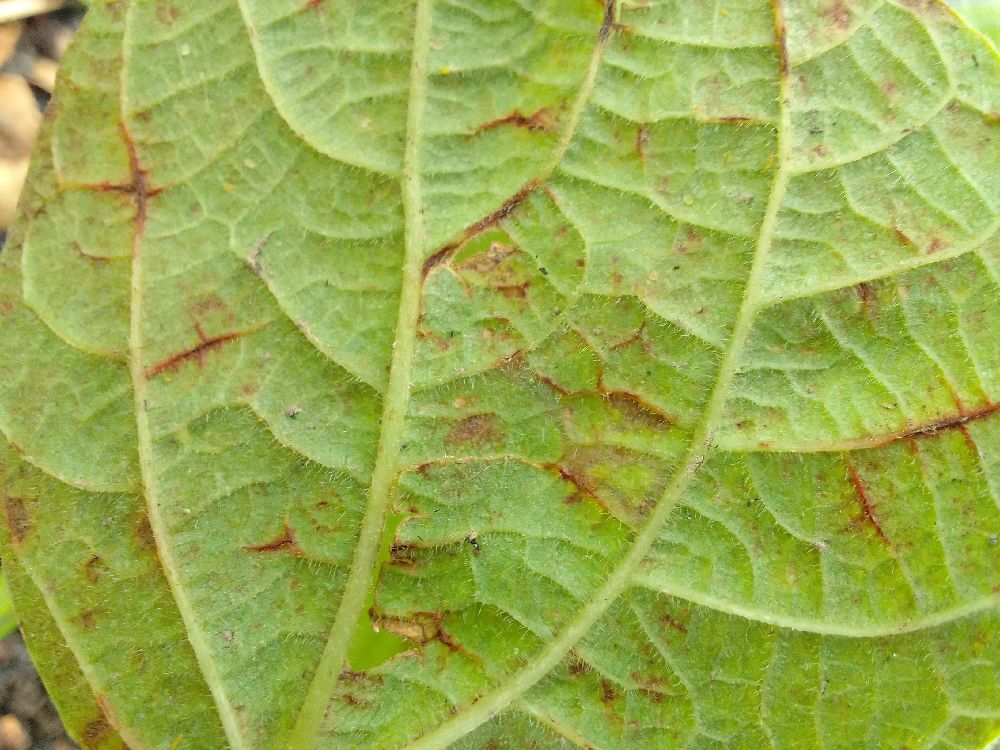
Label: anthracnose